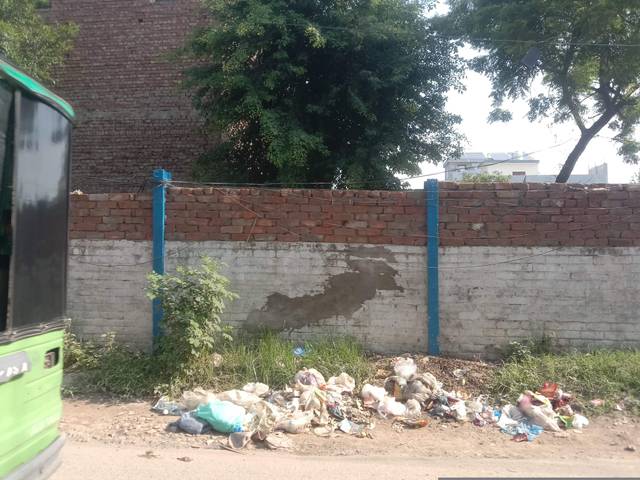
Region: Pakistan
Coordinates: 31.571, 74.402